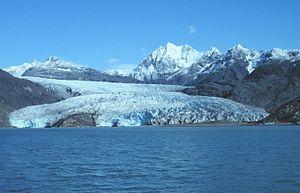
Le glacier Riggs est un glacier du parc national de Glacier Bay dans l'État américain de l'Alaska. Il naît sur le versant méridional des monts Takhinsha, à 6 km au sud-est du mont Harris et s'épanche vers le sud-sud-est à la tête de Muir Inlet, 69 km au sud-ouest de la ville de Skagway.